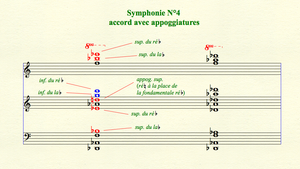
Mesure 210 de la Symphonie N°4 ""Réminiscences"" de Demis Visvikis
Dimitrios Demétre Demis Visvikis, né en 1951 au Caire, est un compositeur d'origine hellénique et de nationalité grecque et française.